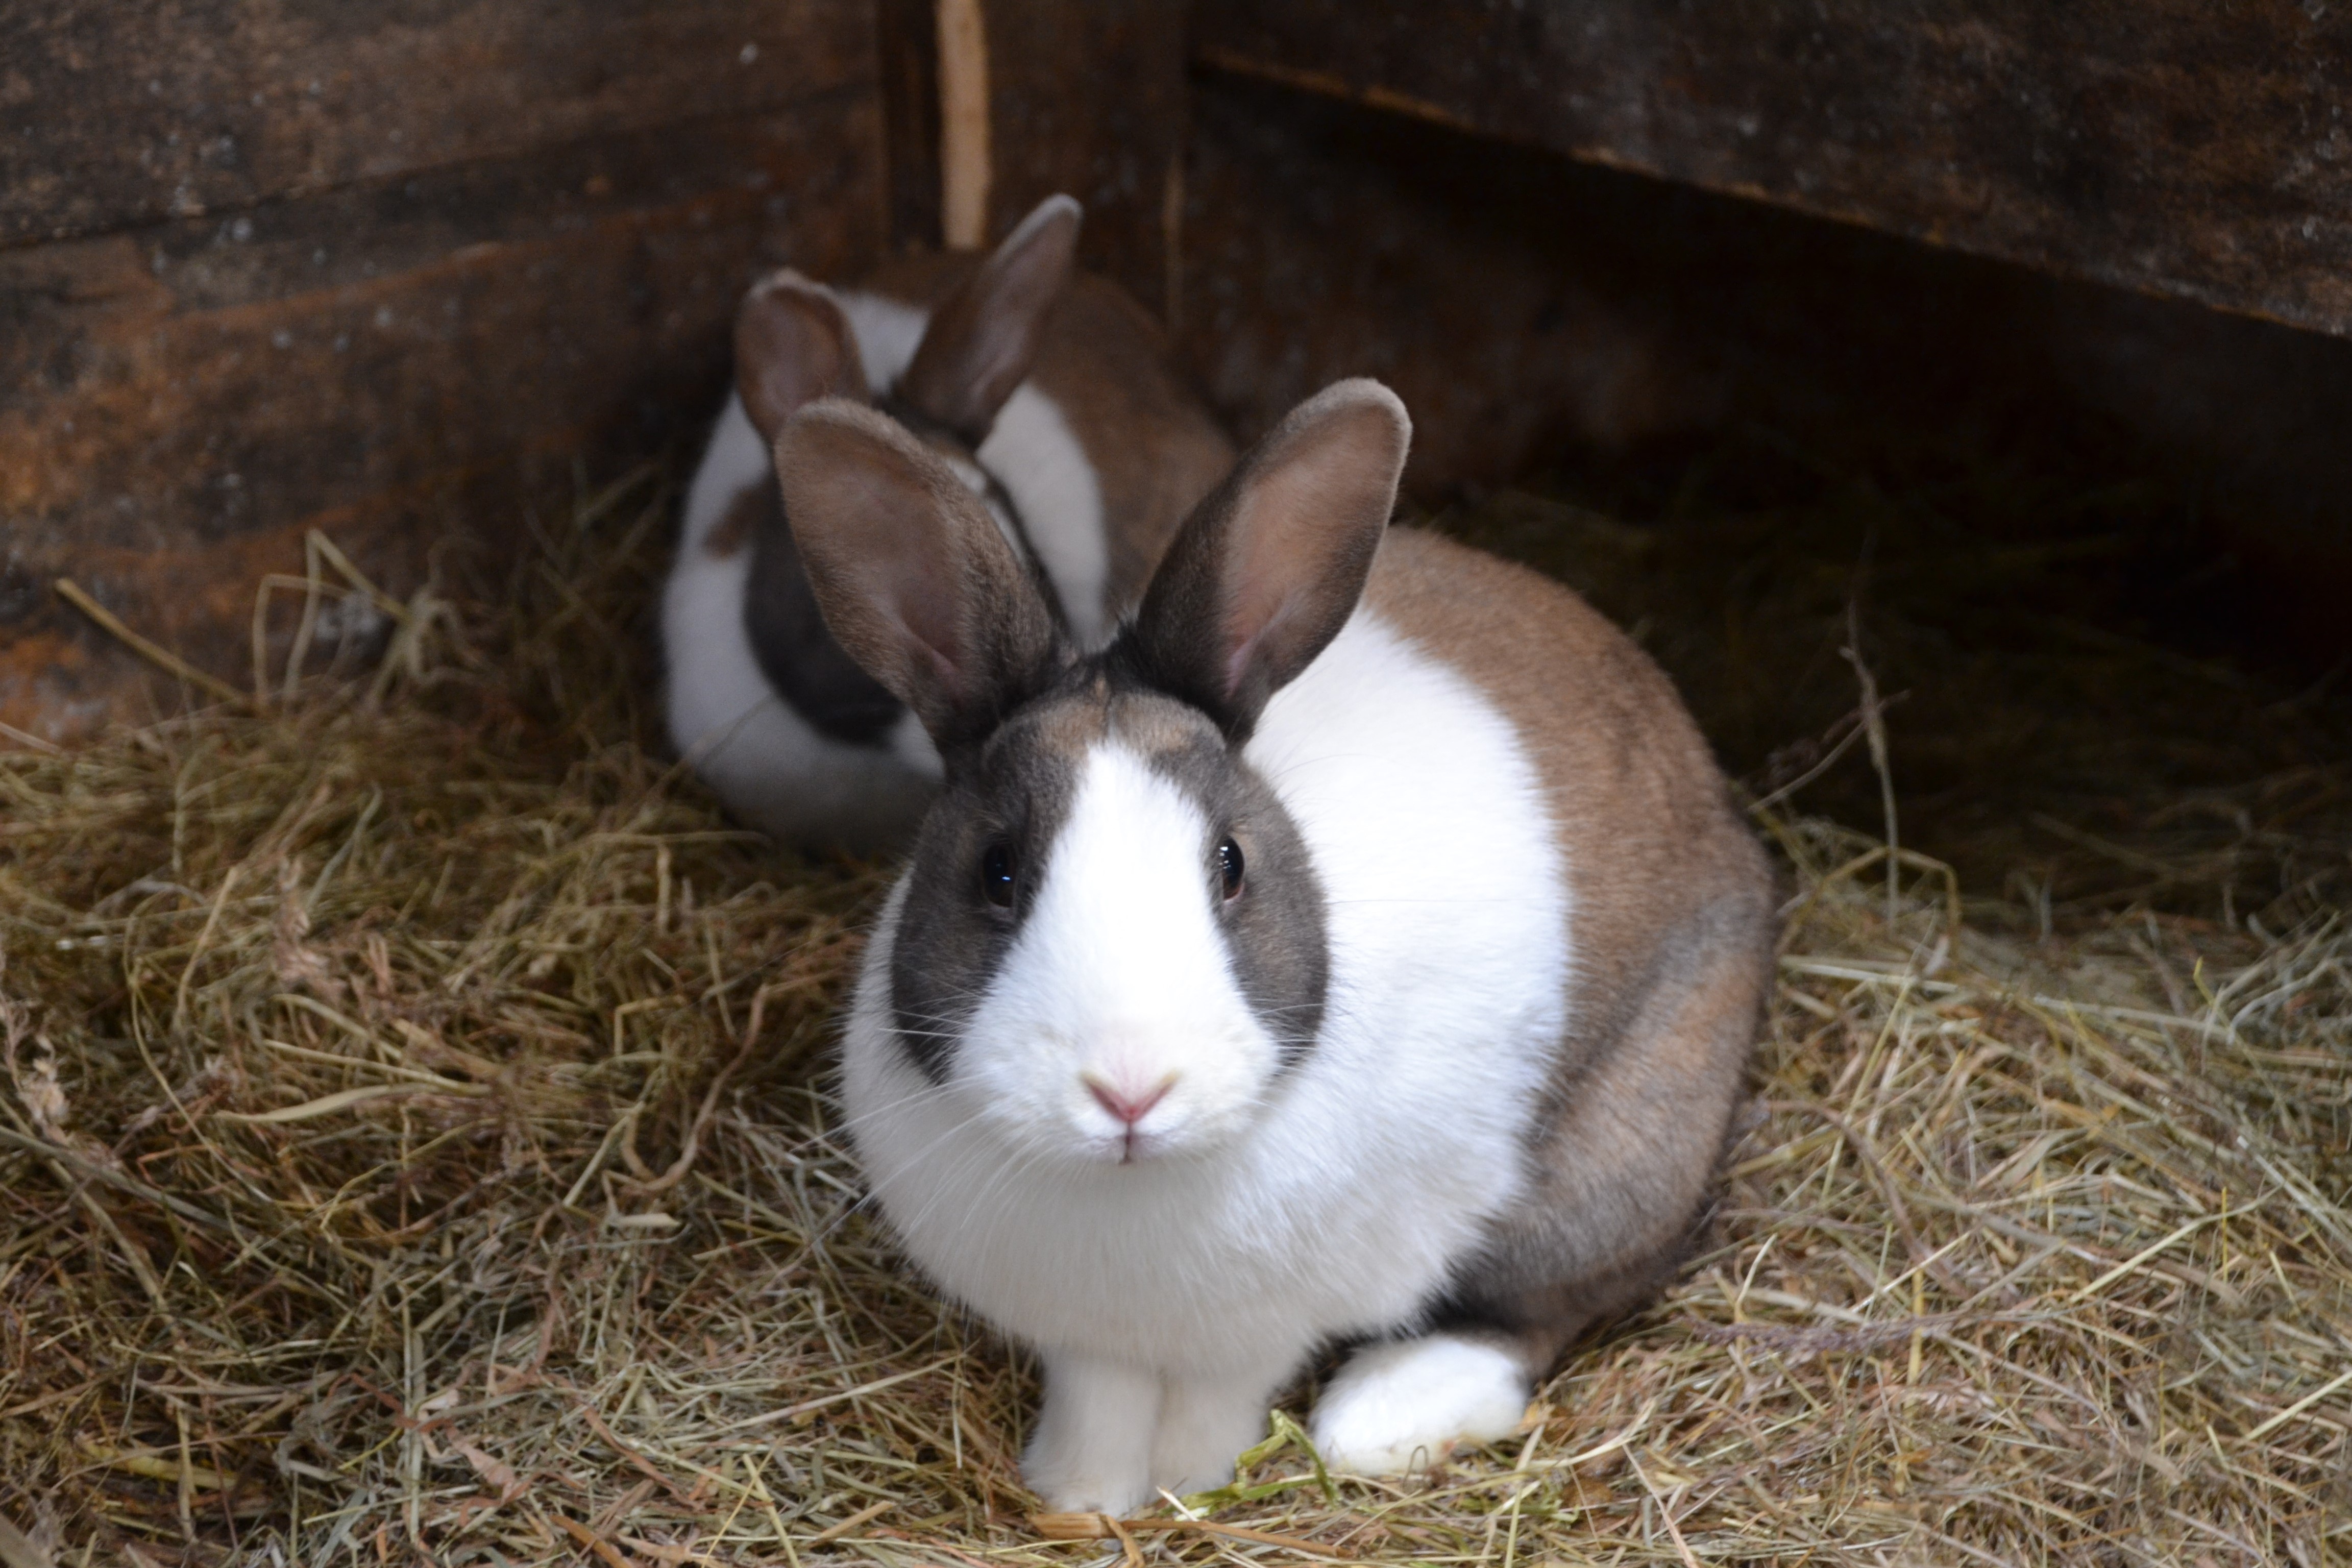
fur, mammal, fauna, rabbit, hare, whiskers, stall, vertebrate, domestic rabbit, rabits and hares